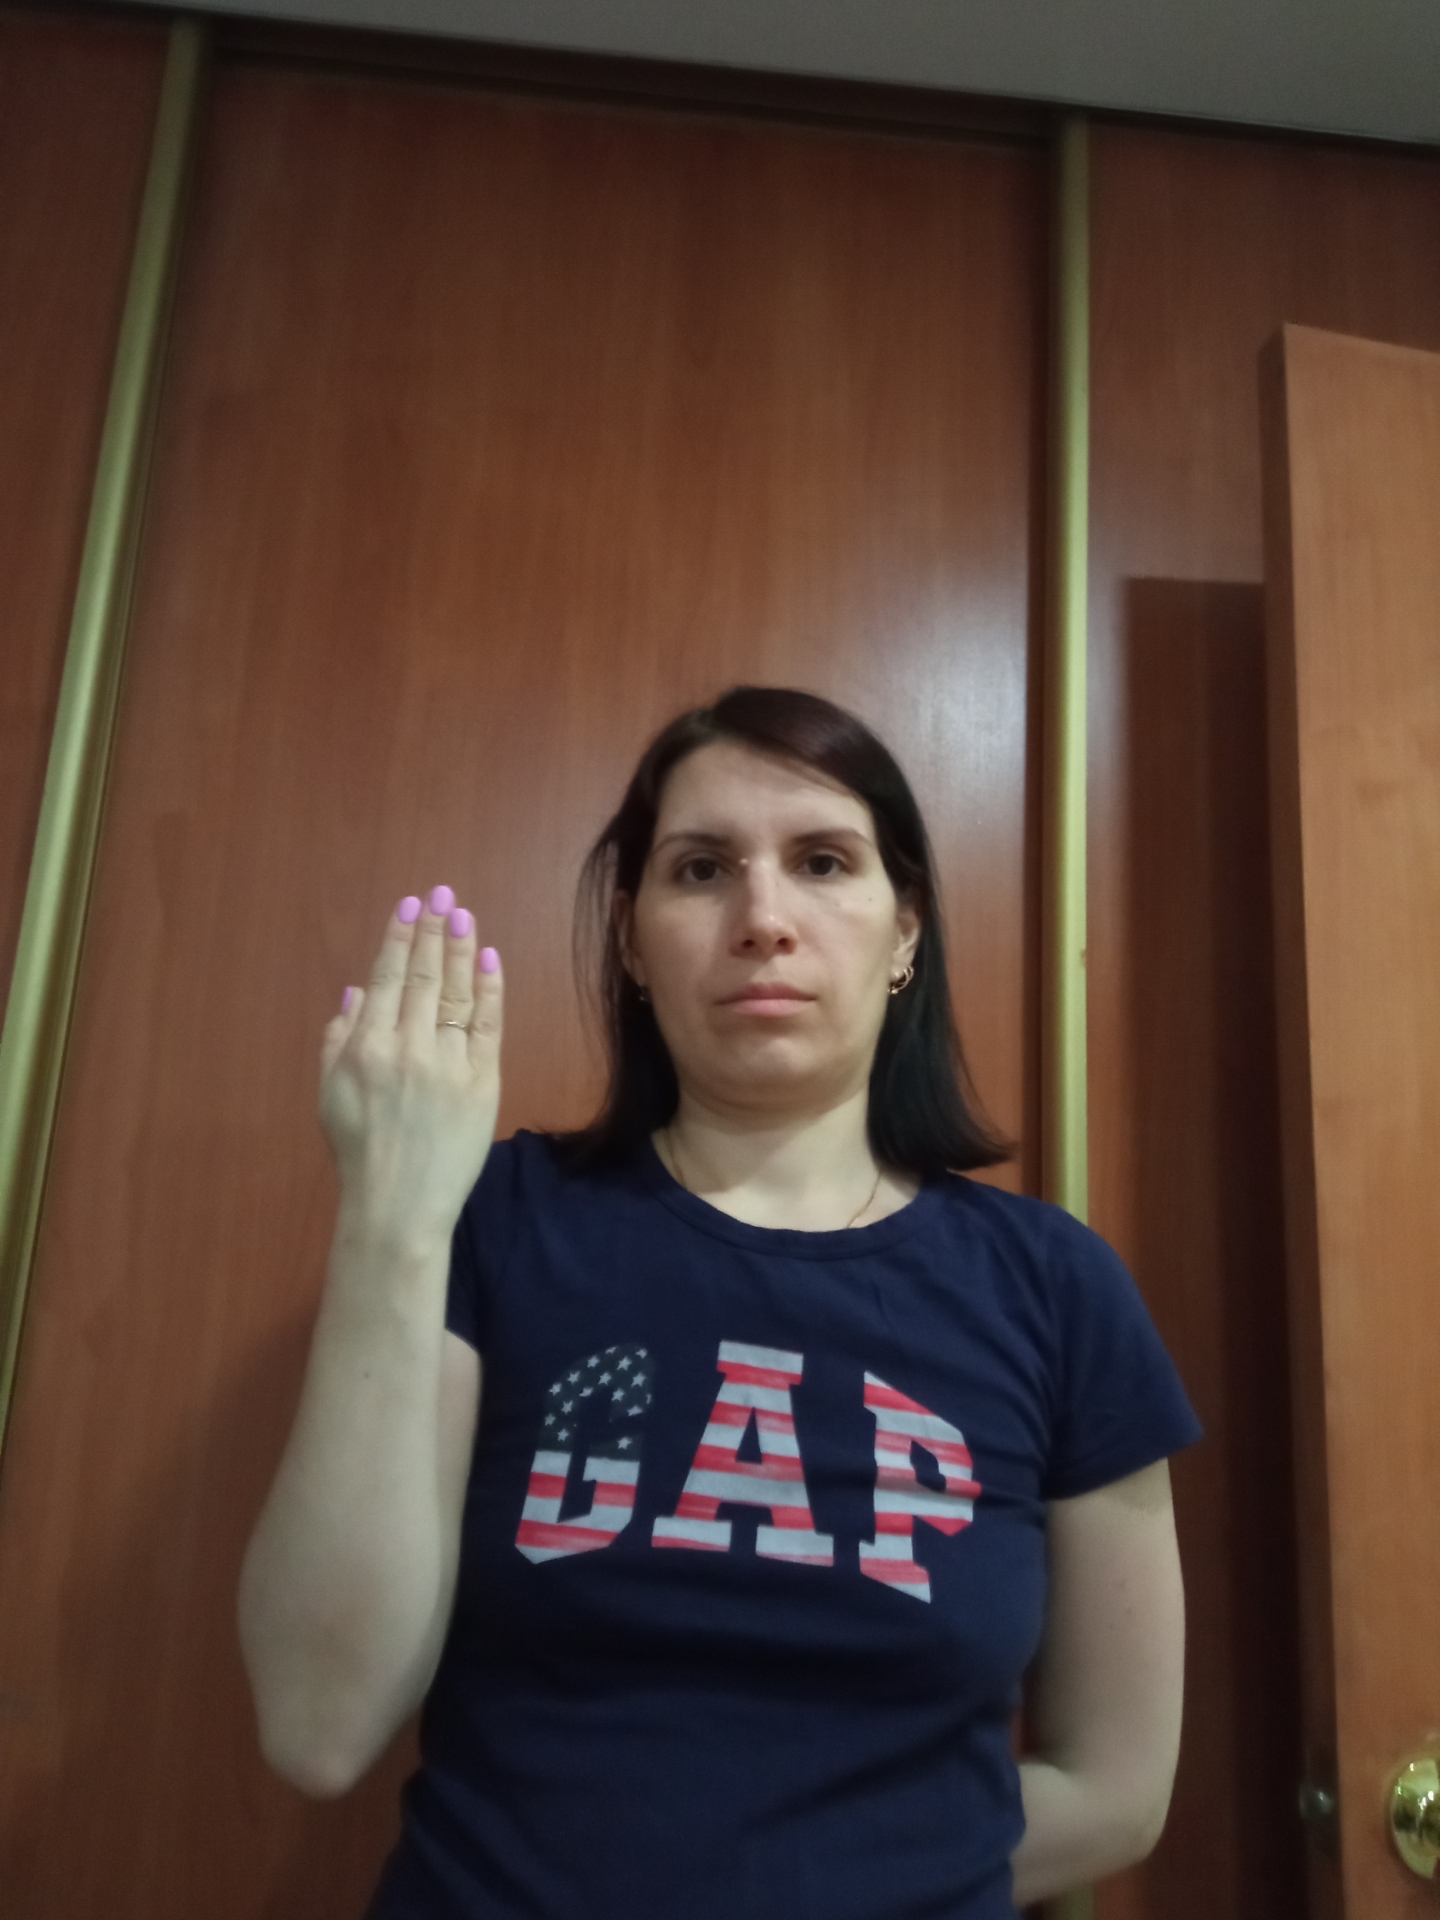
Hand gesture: stop_inverted